Mike X

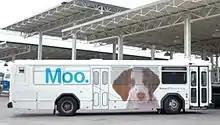
A bus wrap created as part of the Norman campaign

The campaign succeeded in changing public opinion and sparked an international controversy and led to an announcement by James Dobson, head of Focus on the Family, that he had a dog named Sherman, who barks, because God intended for dogs to bark. Dobson explained that, "if Sherman ever felt tempted to moo, he would take steps to cure himself of this unnatural behavior."